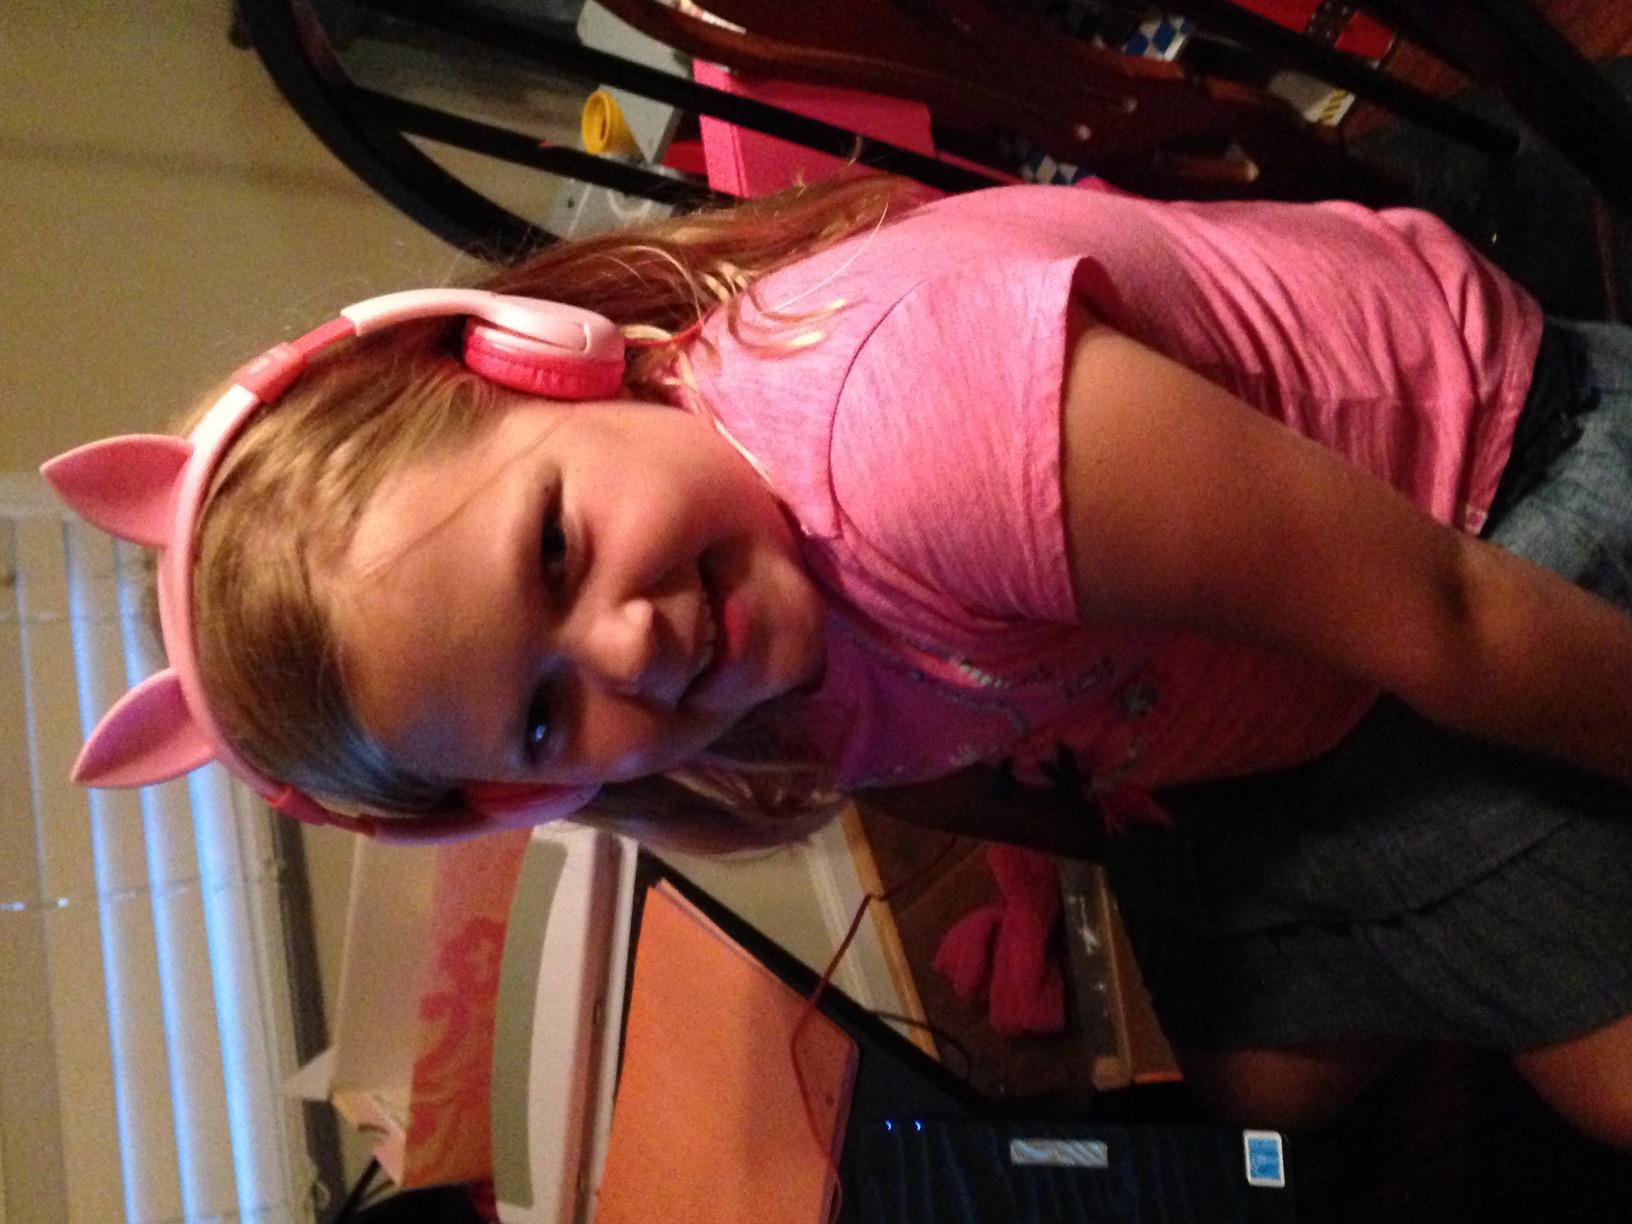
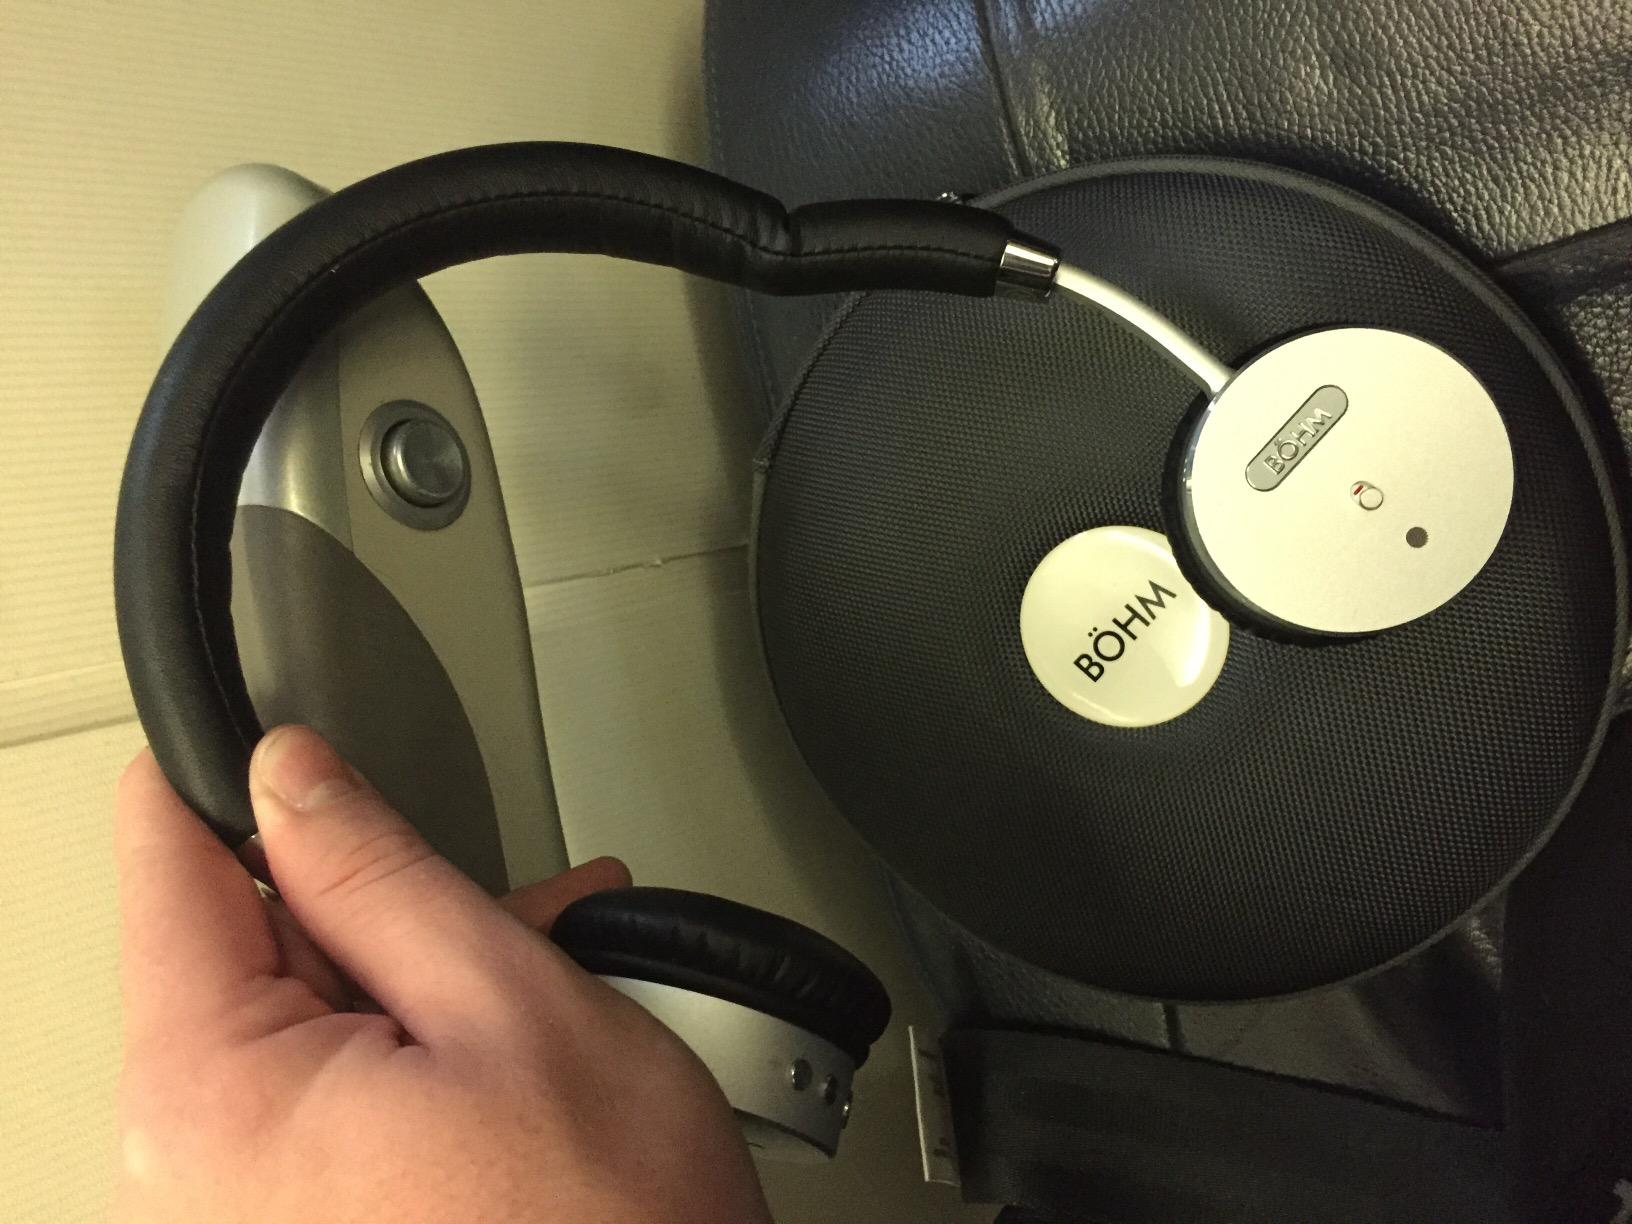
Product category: headphones
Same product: no